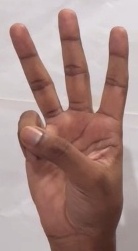
ASL sign: 6